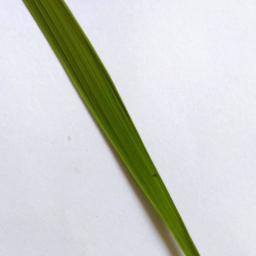
Label: Rice___Healthy